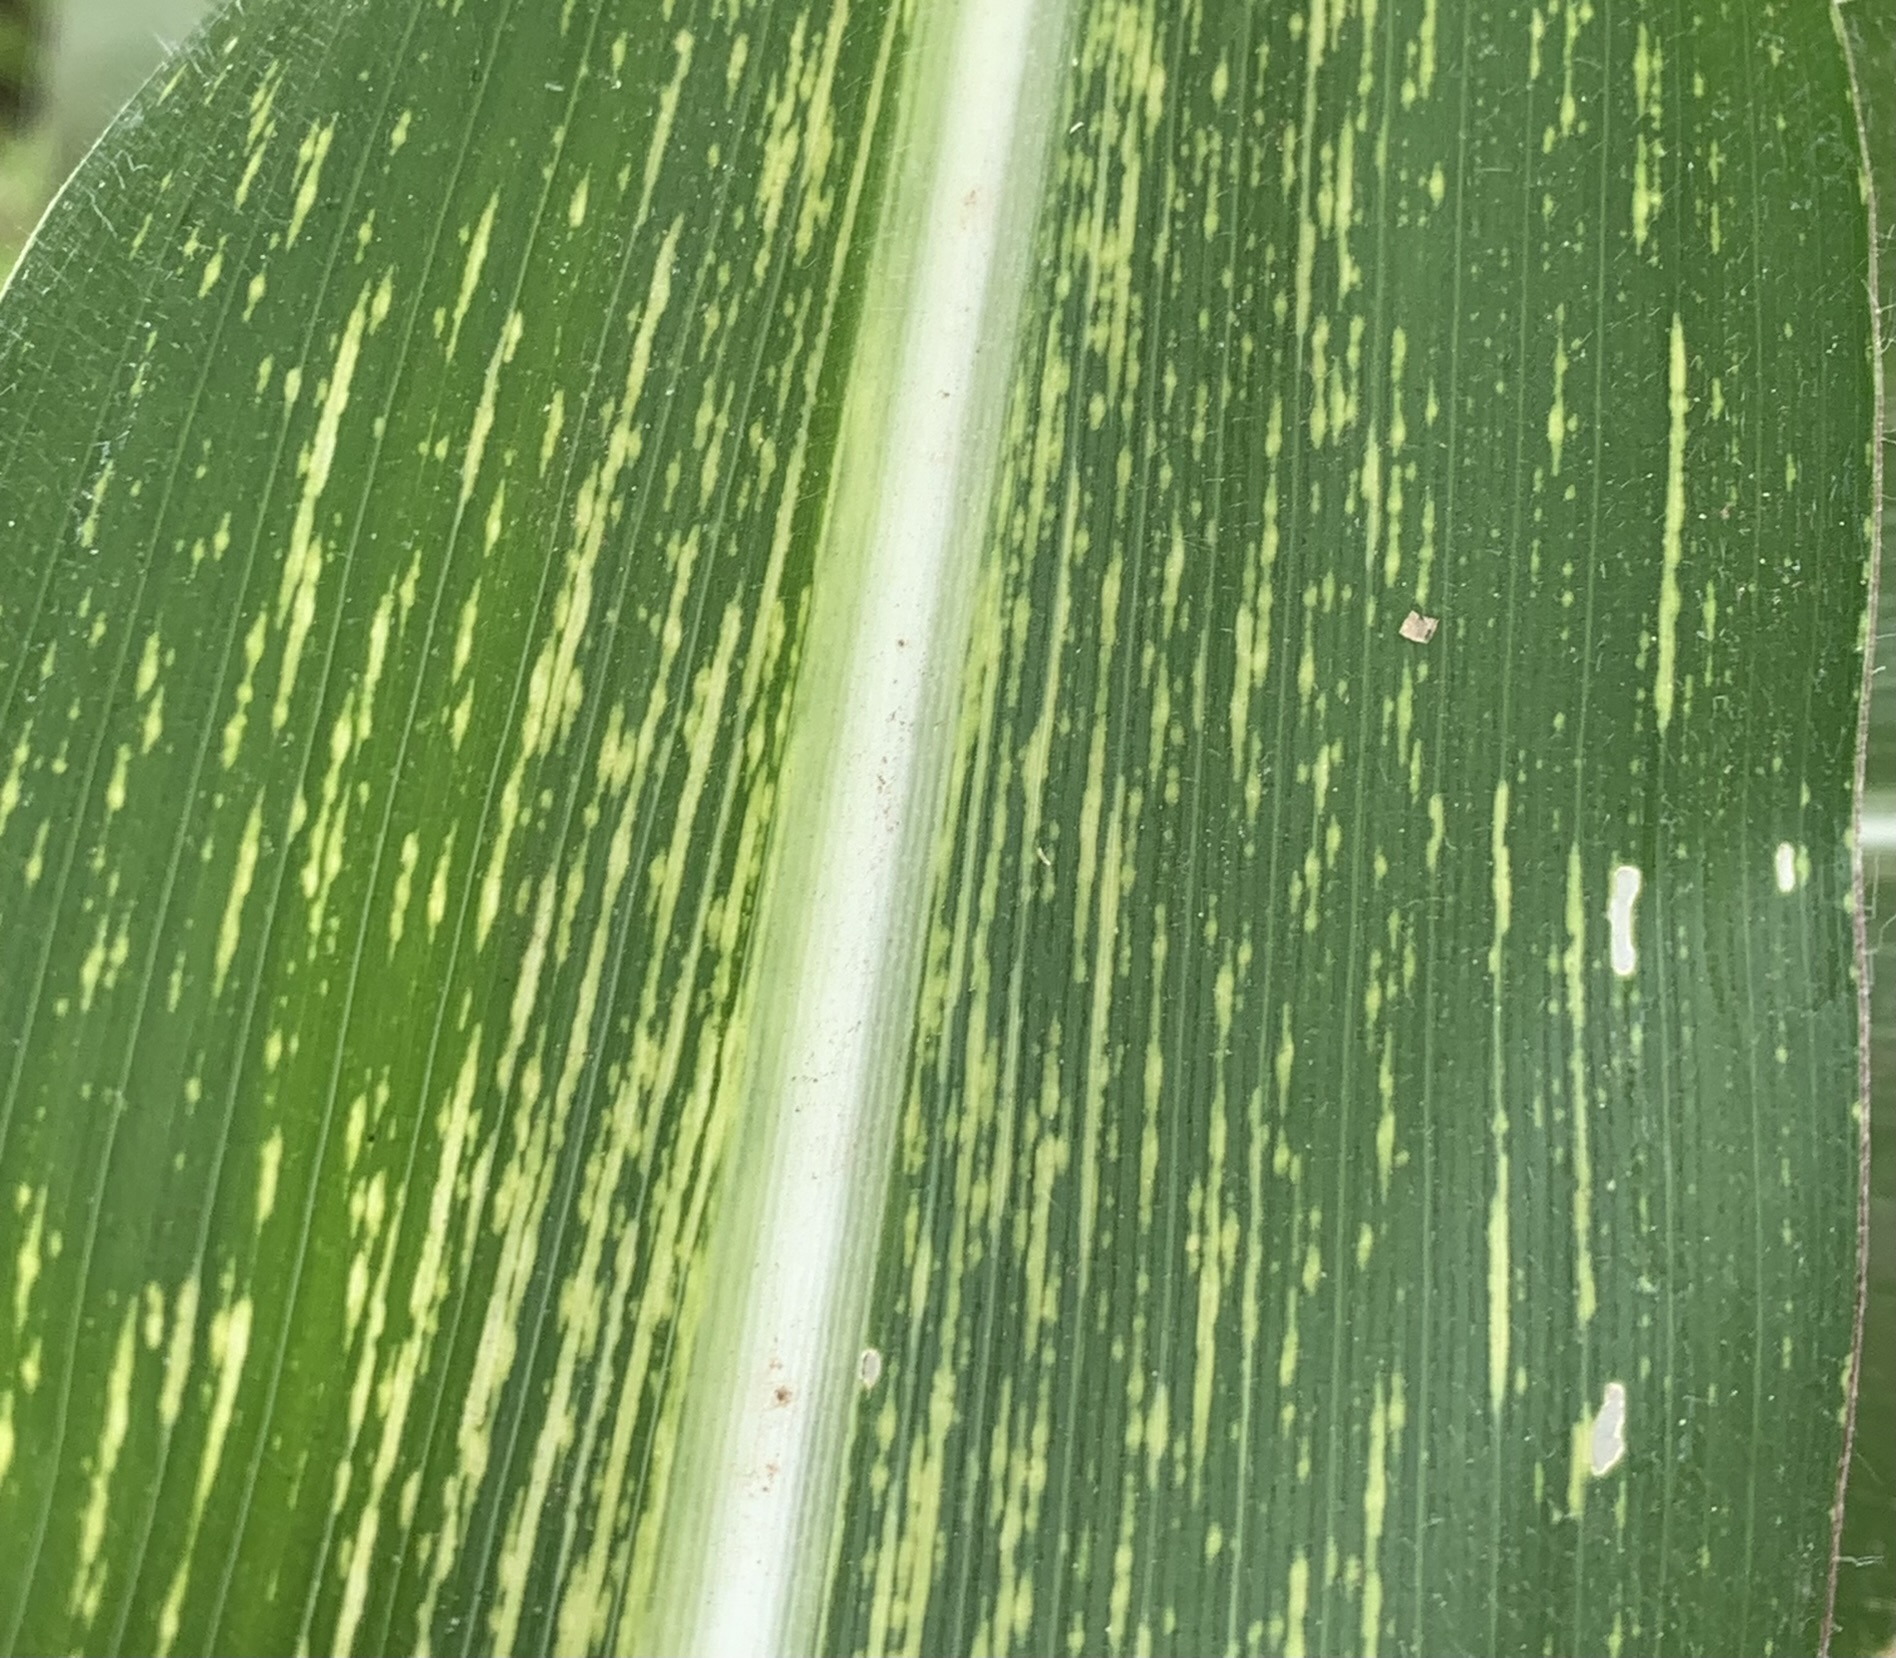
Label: MSV